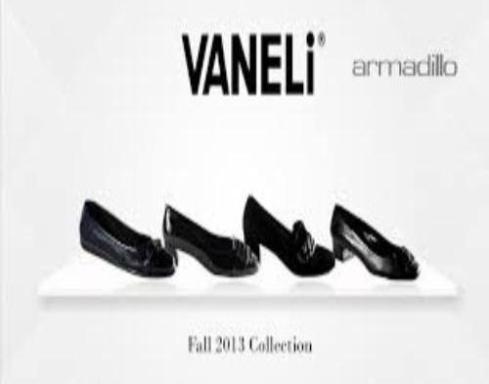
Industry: Clothes